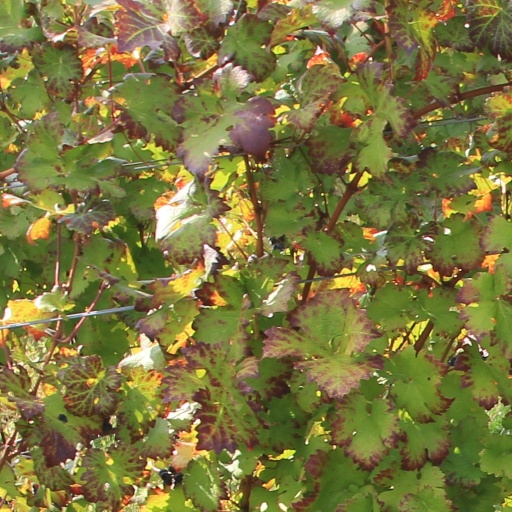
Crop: grape